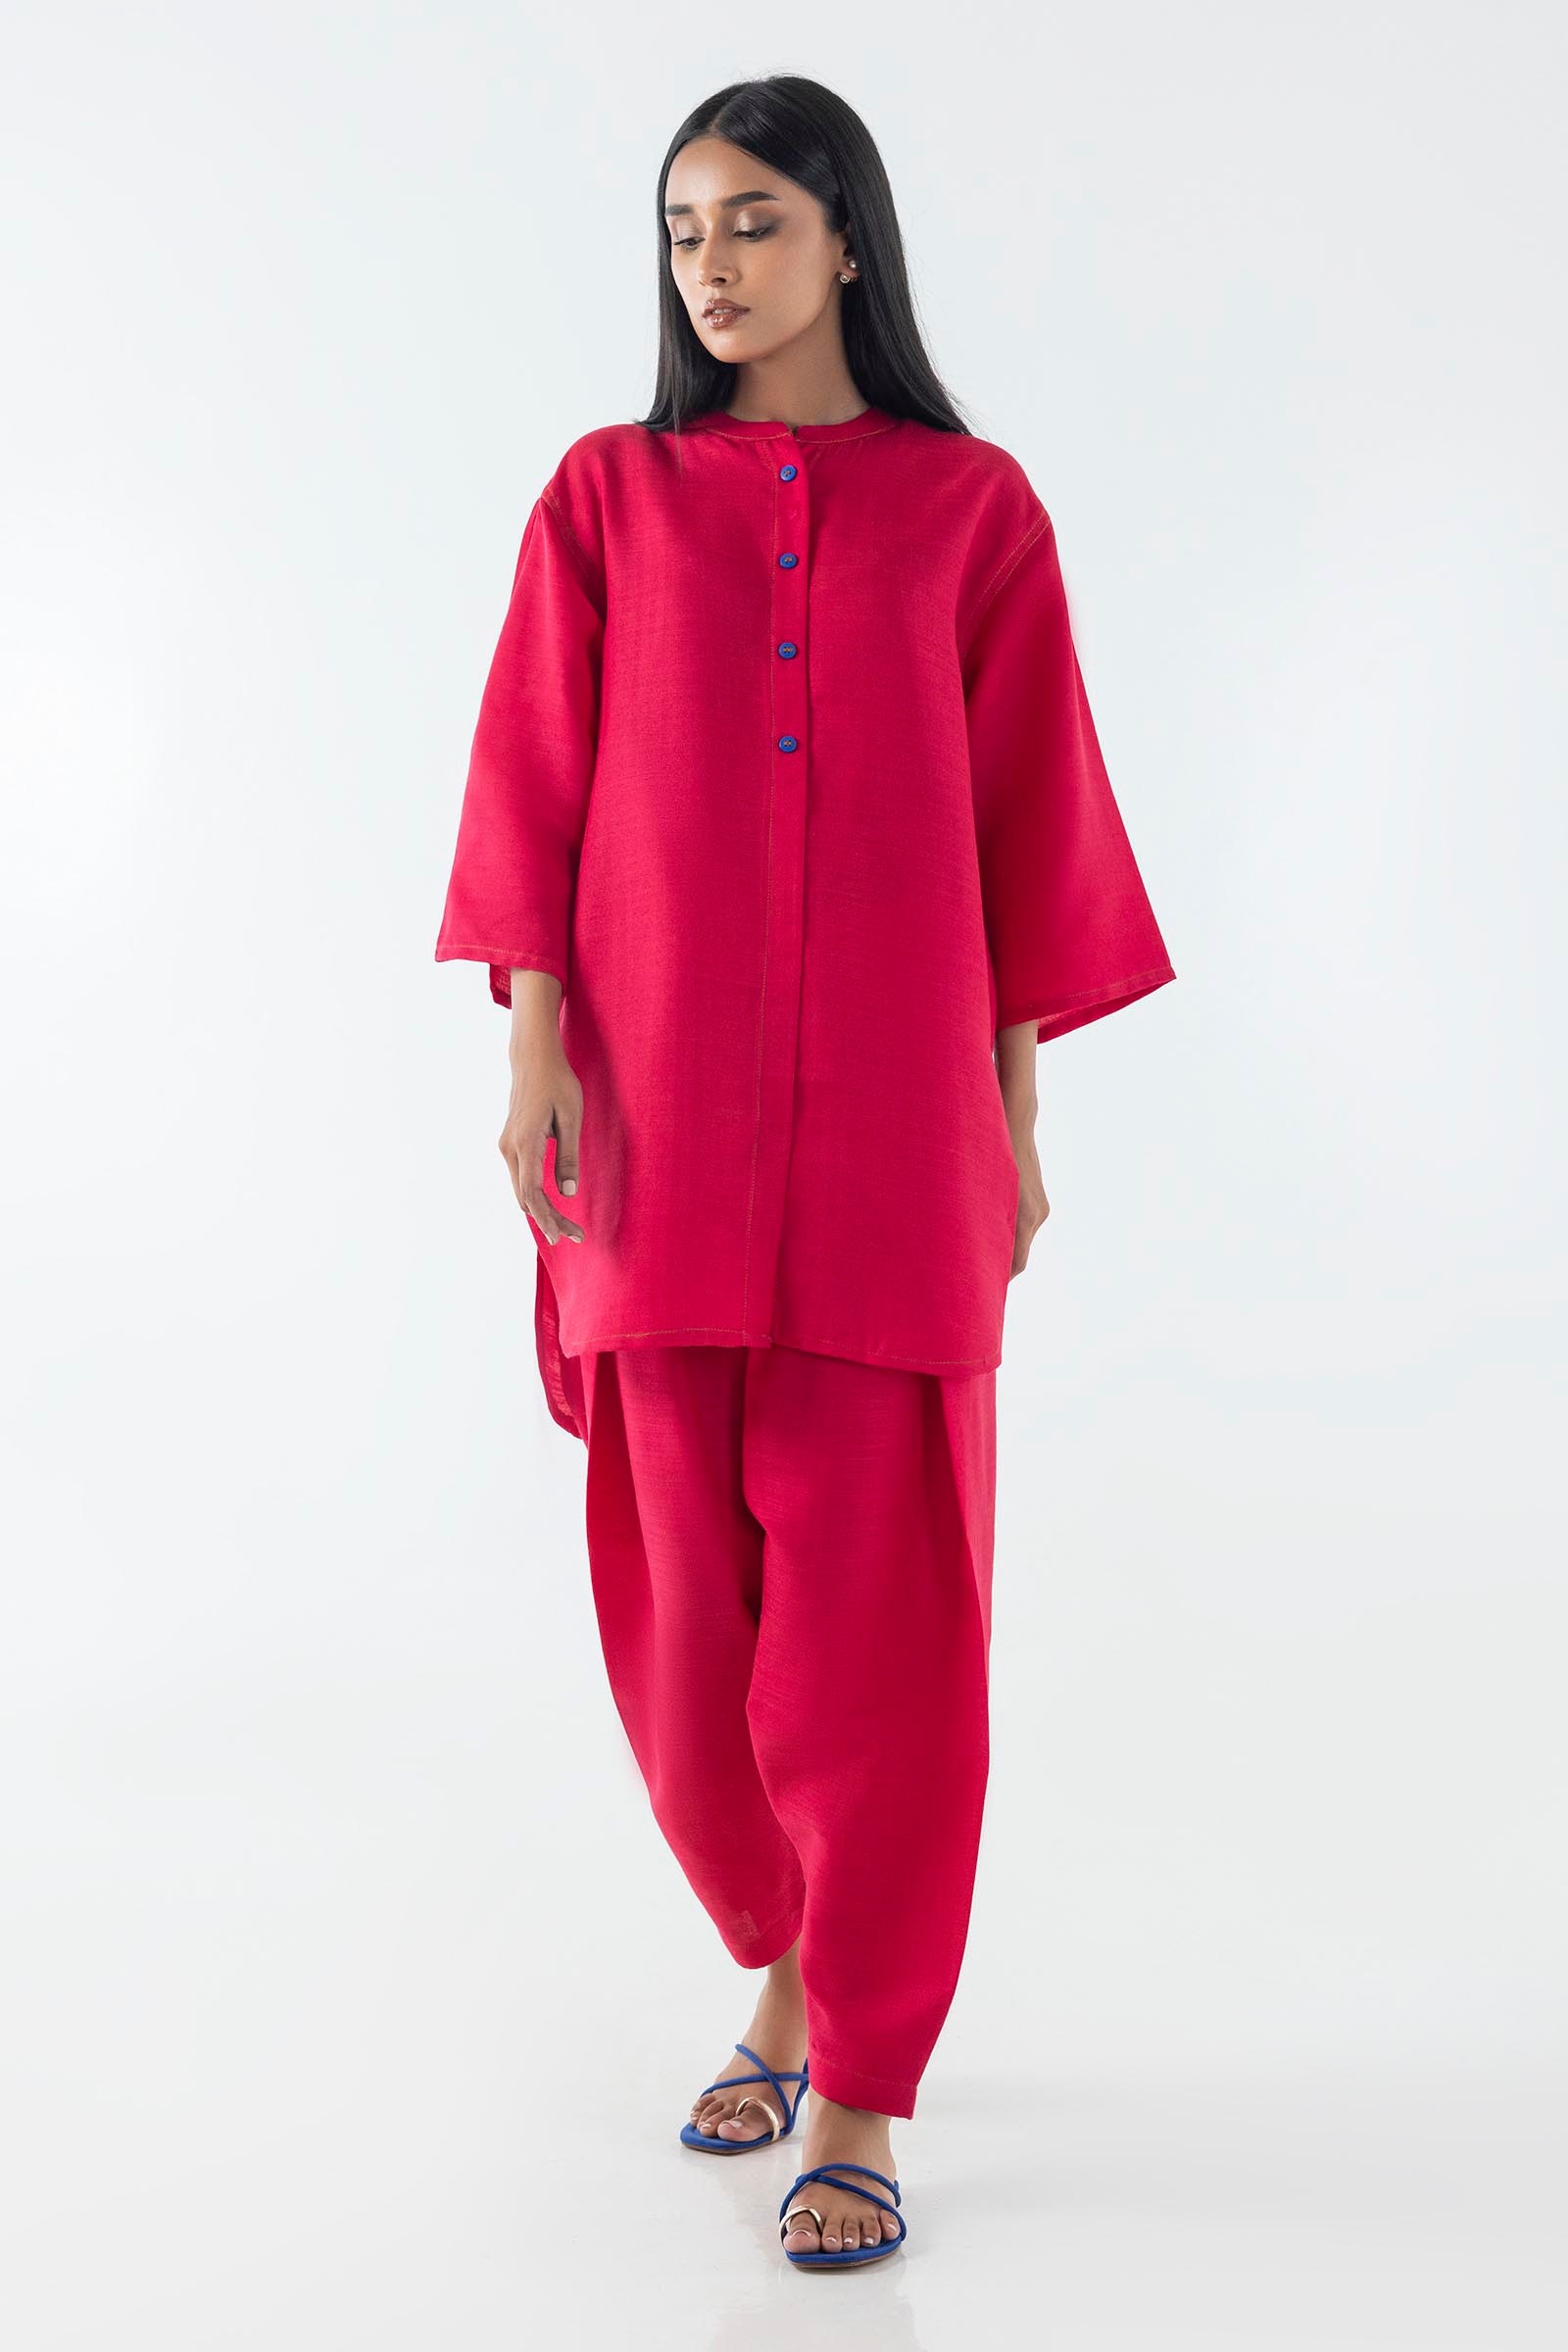
red kamla tunic top